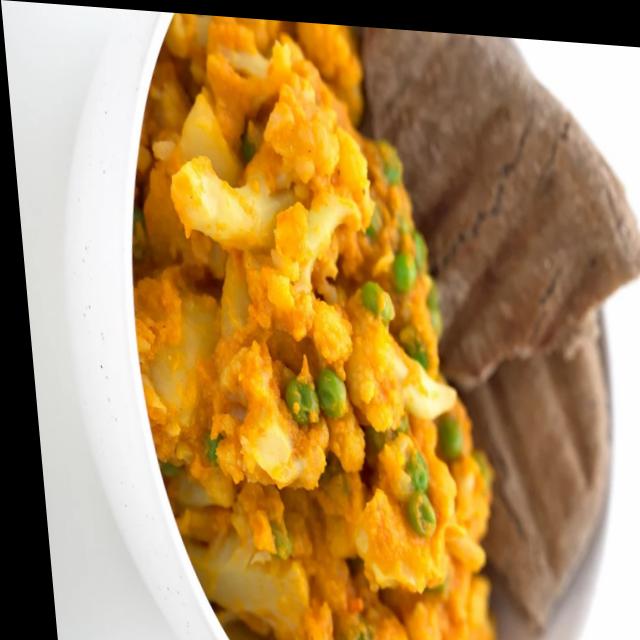
Dish: aloo_gobi